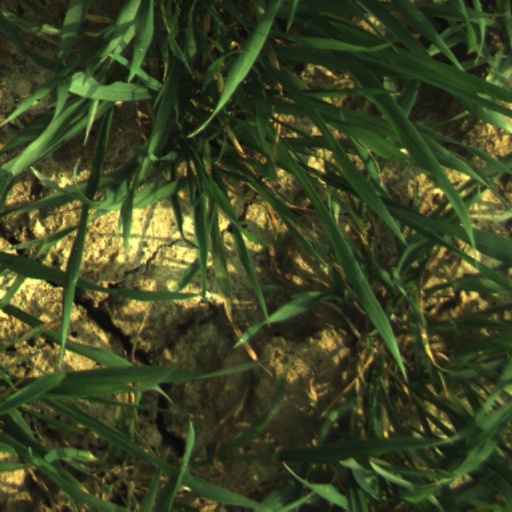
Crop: wheat